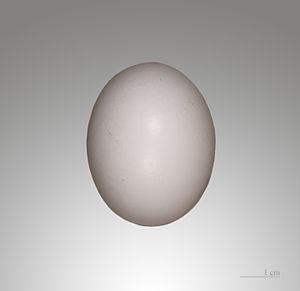
Ringdue
Ringdue-æg
Ringduen også kaldet skovduen er en duefugl i familien egentlige duer. Arten er den største og mest almindelige danske due.